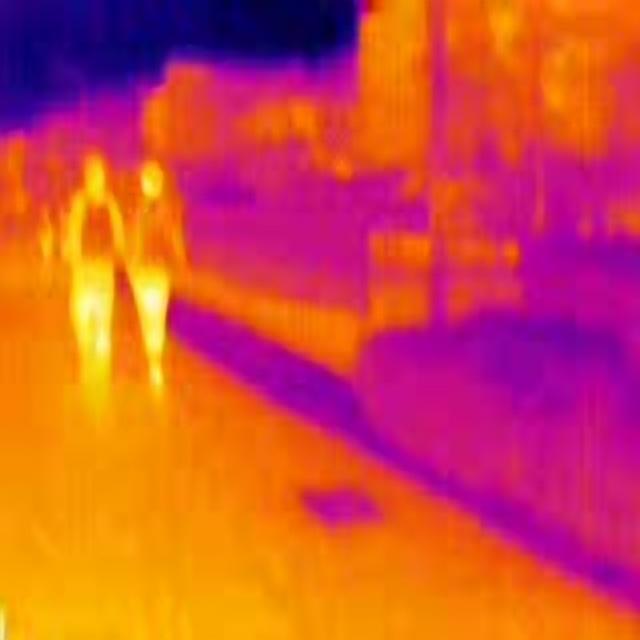
Detected objects:
label: person
label: person